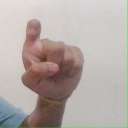
अक्षर: इ